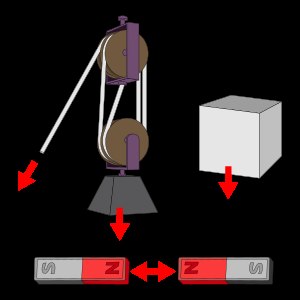
Kraft
Kraft beskrives også som en påvirkning af et objekt, der kan finde sted som følge af tyngdekraft, magnetisme eller andet, der får masse til at accelerere.
En kraft er en fysisk beskrivelse af en påvirkning som får et legeme til at accelerere. Den faktiske acceleration er bestemt ved en sum af alle kræfter som virker på legemet. Denne kraft refereres oftest til som den resulterende kraft, altså en sum af vektorer. SI-enheden for kraft er newton.